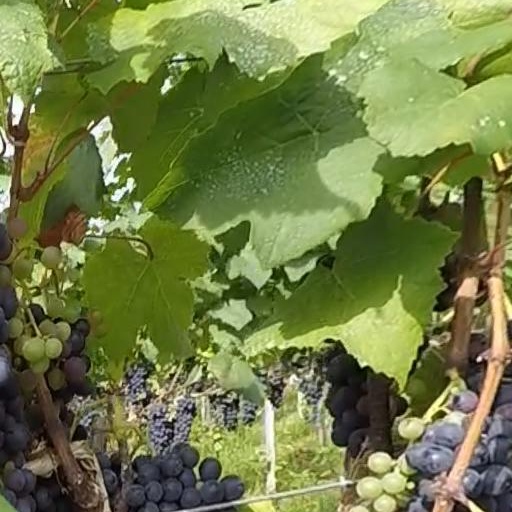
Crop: grape